Tennessee

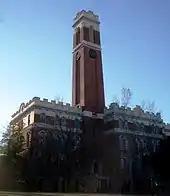
Vanderbilt University in Nashville is consistently ranked as one of the top research institutions in the nation

Tennessee's commercial sector is dominated by a wide variety of companies, but its largest service industries include health care, transportation, music and entertainment, banking, and finance. Large corporations with headquarters in Tennessee include FedEx, AutoZone, International Paper, and First Horizon Corporation, all based in Memphis; Pilot Corporation and Regal Entertainment Group in Knoxville; Hospital Corporation of America based in Nashville; Unum in Chattanooga; Acadia Senior Living and Community Health Systems in Franklin; Eastman Chemical headquartered in Kingsport; Dollar General in Goodlettsville, and LifePoint Health, Tractor Supply Company, and Delek US in Brentwood.